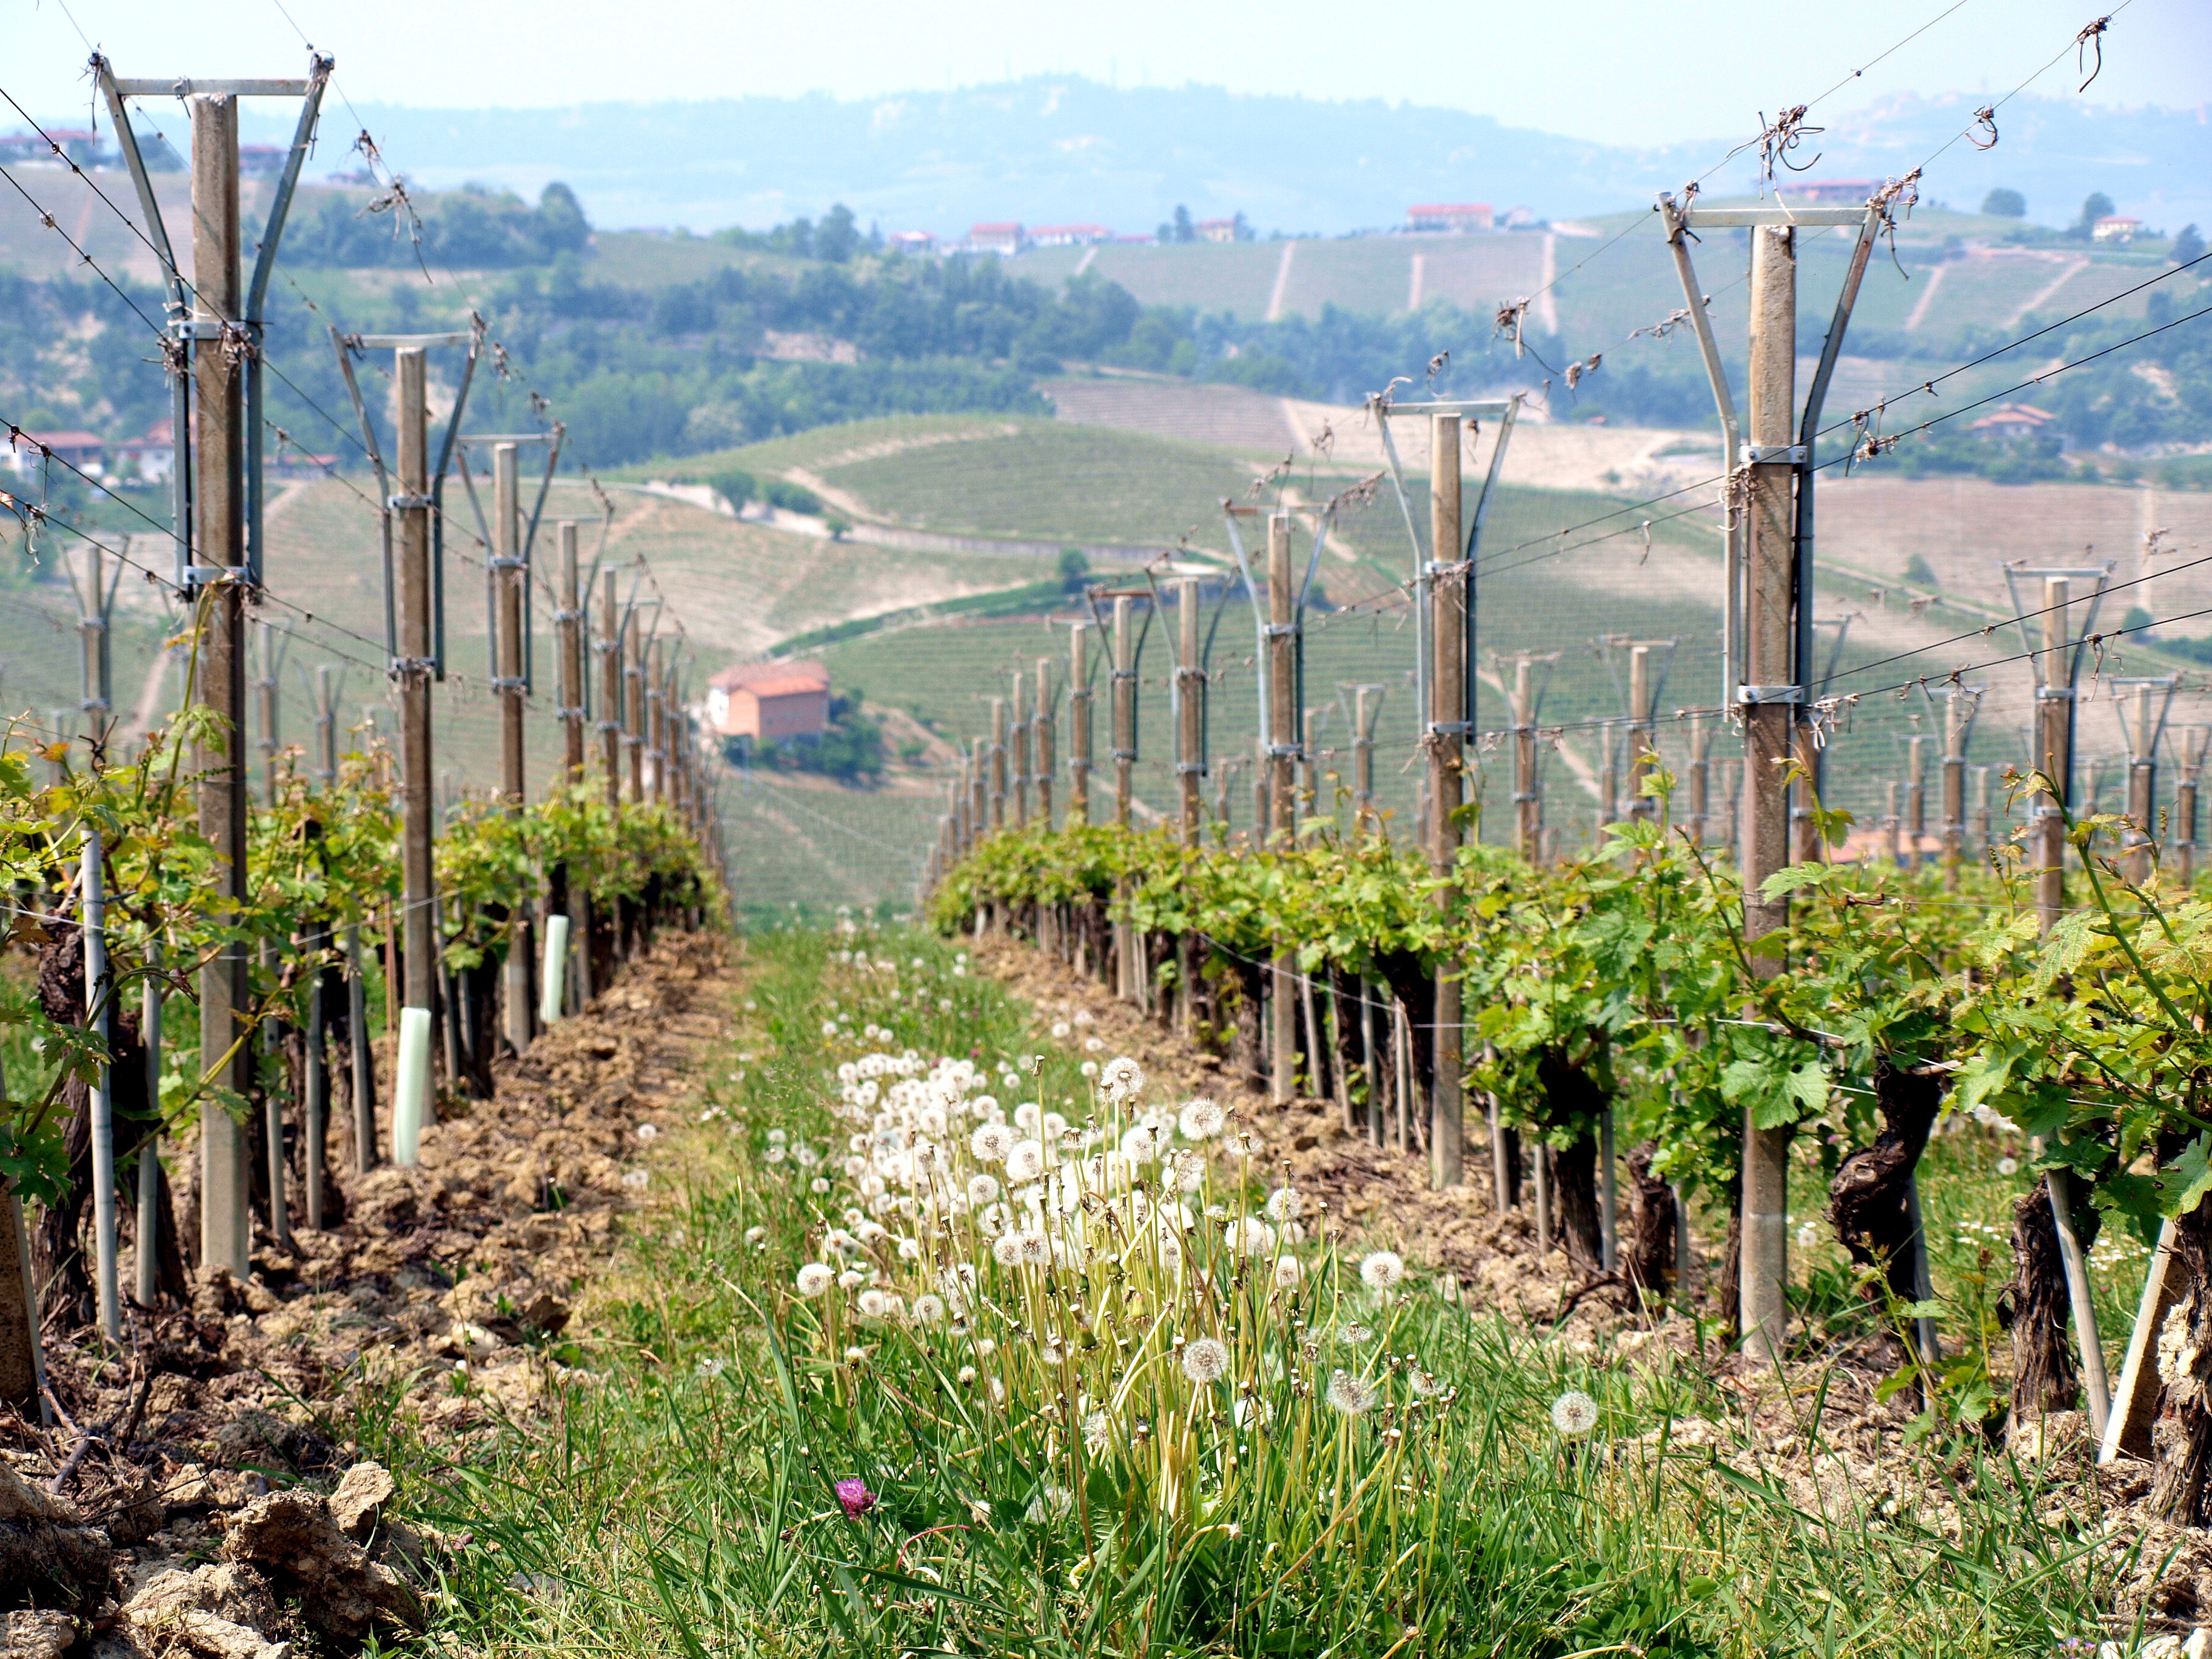
landscape, tree, nature, vine, vineyard, field, slope, autumn, italy, tuscany, agriculture, piedmont, winery, winegrowing, rural area, chianti, cultural landscape, plant community